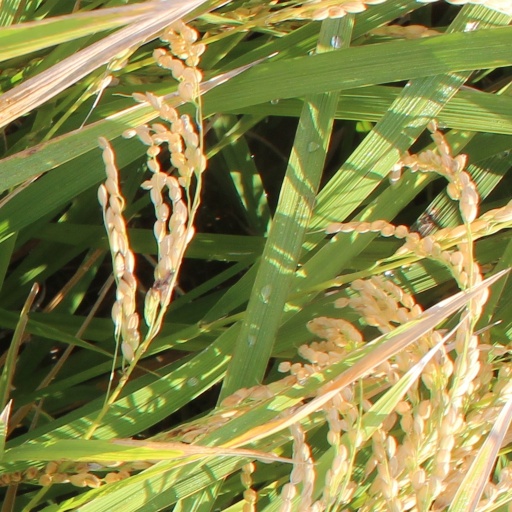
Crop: rice